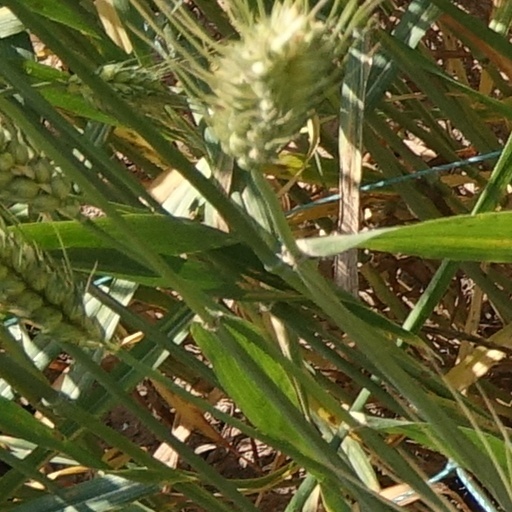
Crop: wheat